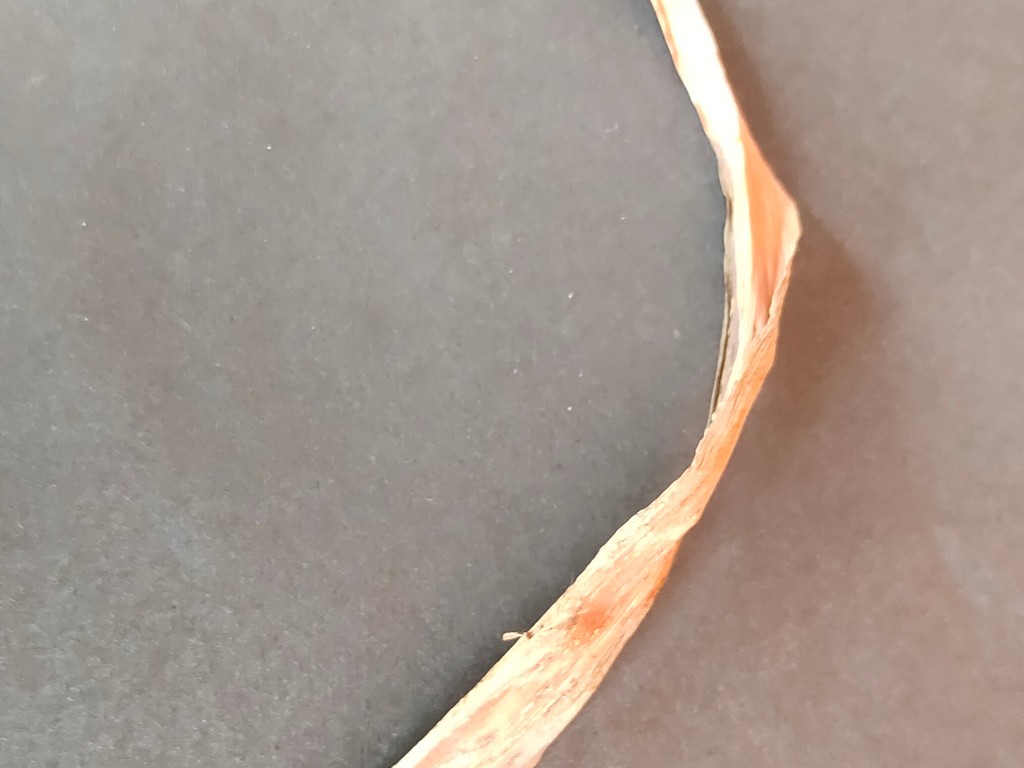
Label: Dried